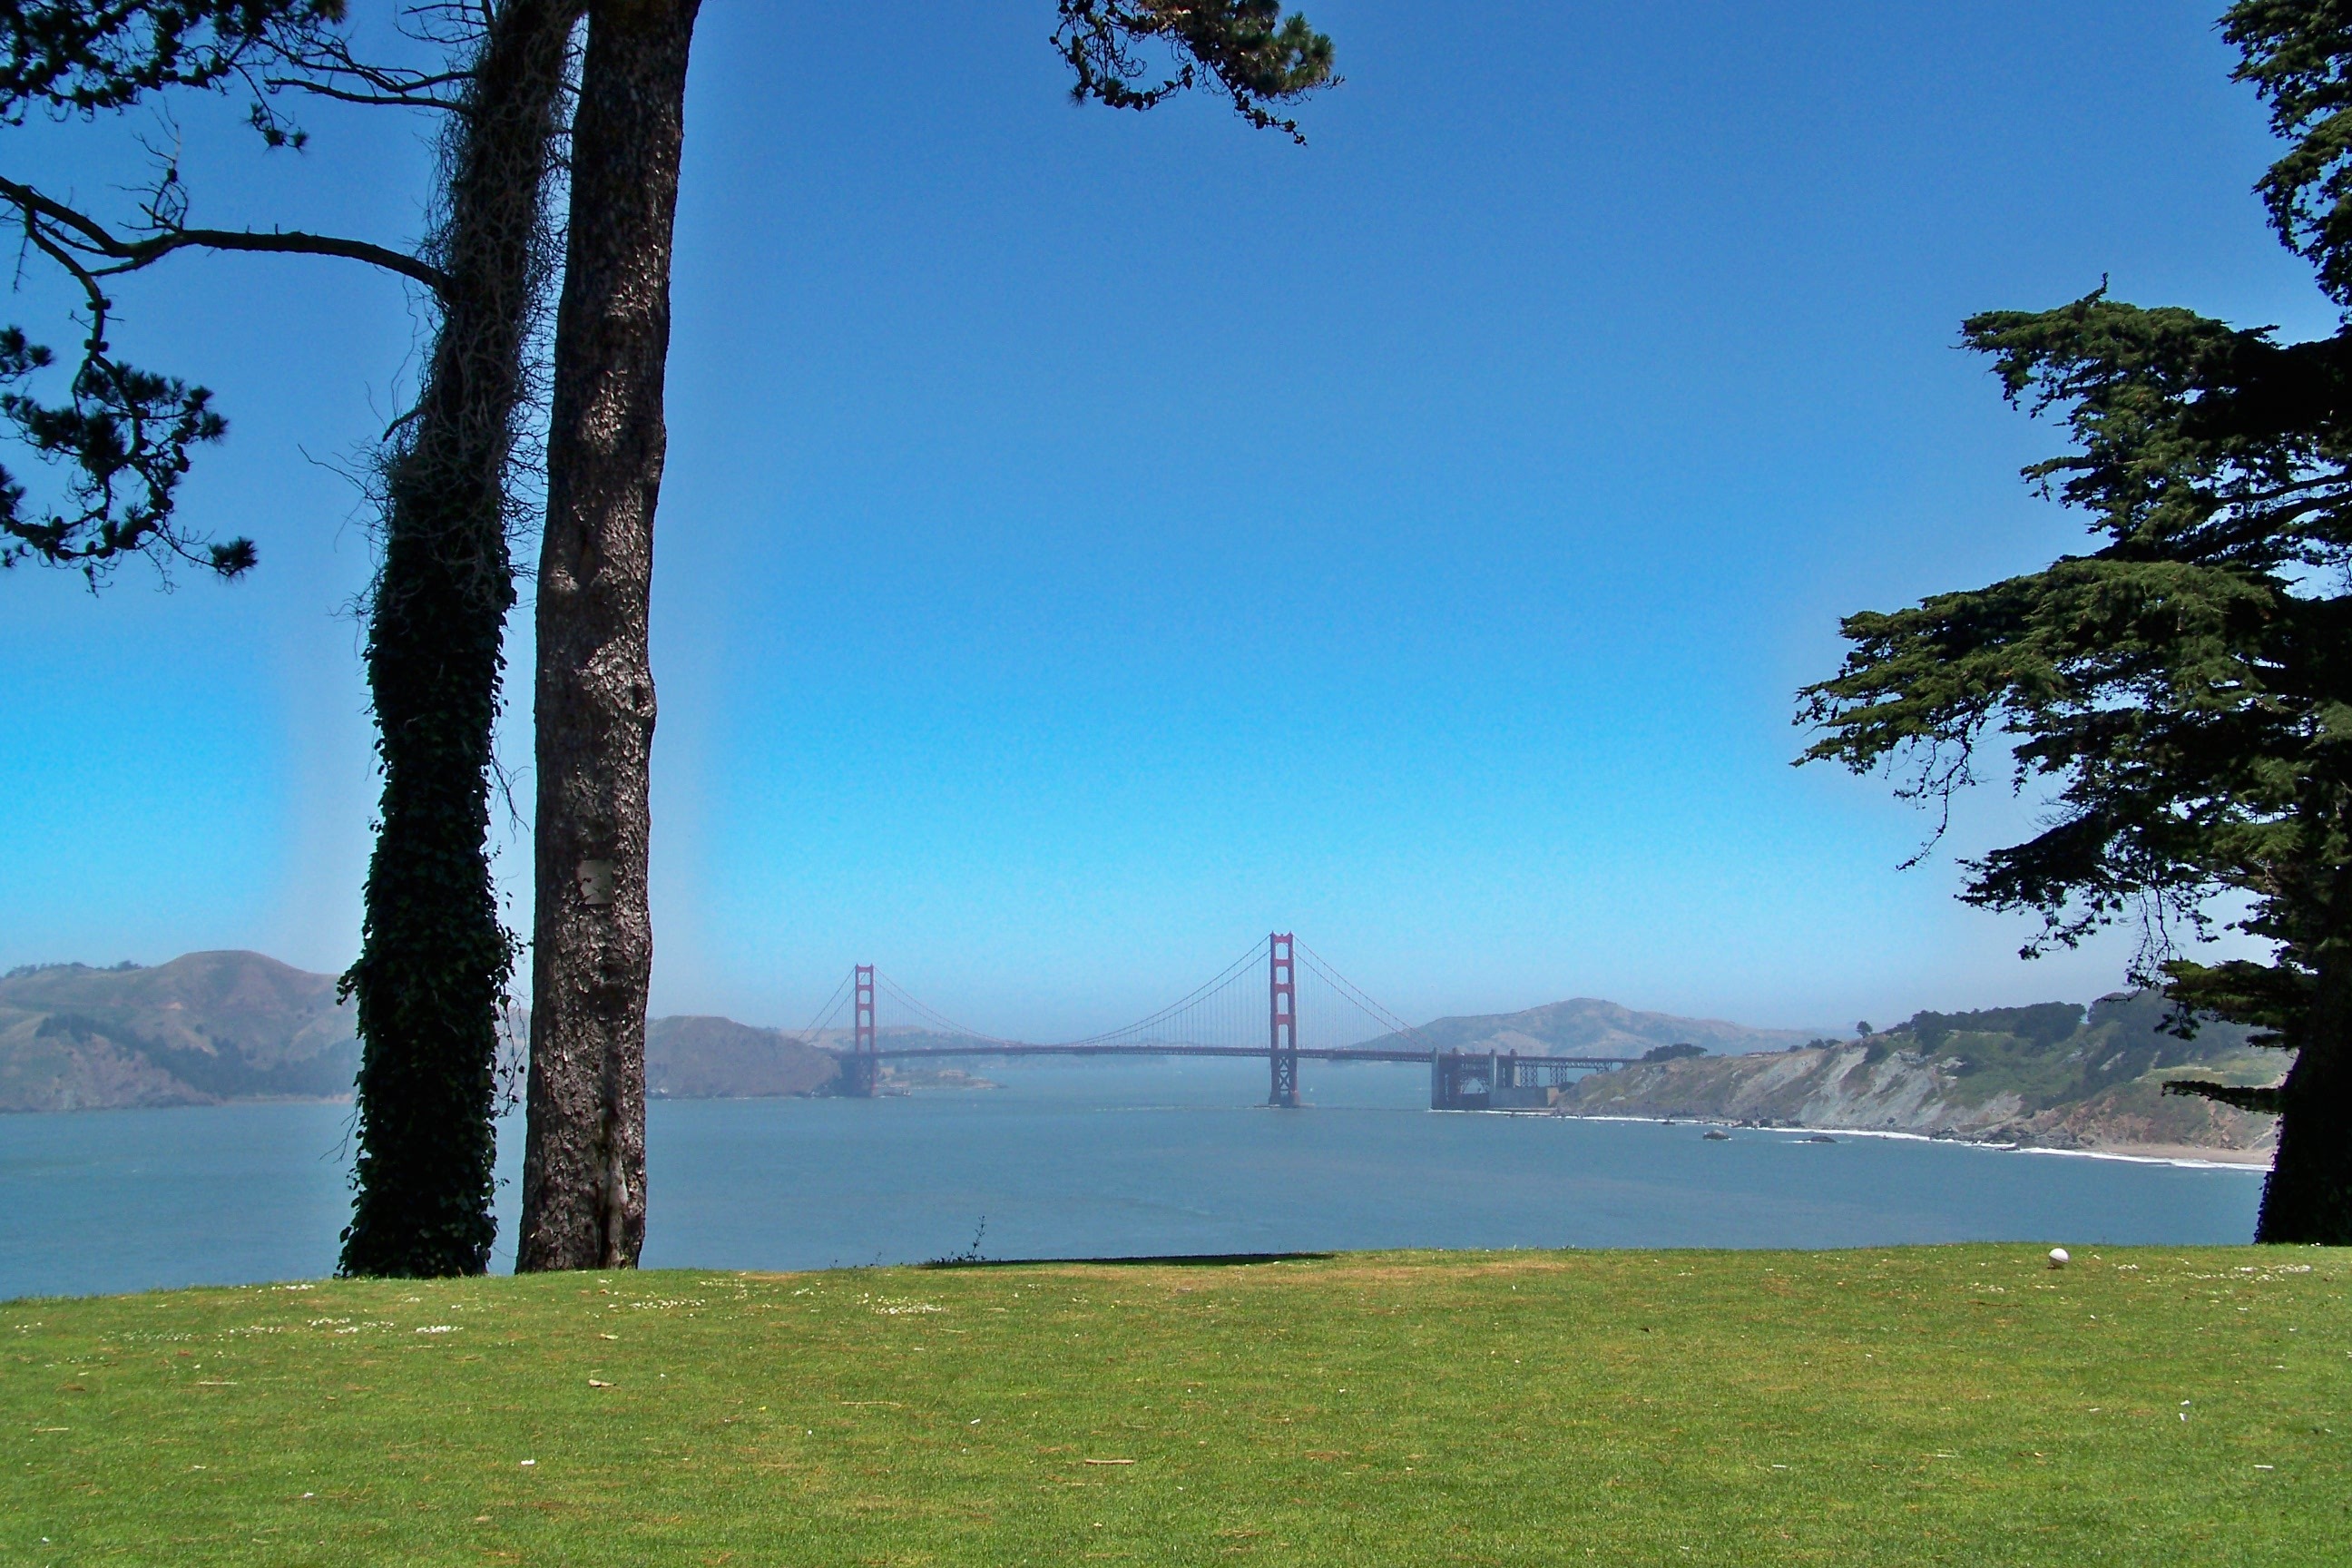
sea, coast, tree, grass, horizon, mountain, plant, sky, bridge, hill, lake, vacation, golden gate bridge, san francisco, suspension bridge, cliff, bay, terrain, california, united states, woody plant, arecales